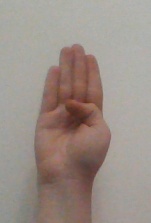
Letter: kaaf